Dinadan

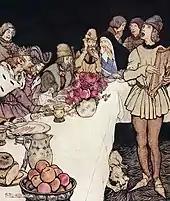
Arthur Rackham's illustration for Alfred W. Pollard's "The Romance of King Arthur" (1917) depicting a scene from Malory's "Le Morte d'Arthur" where Eliot the harper sings an insulting lai composed by Dinadan at a feast hosted by King Mark.

During his visit to the court of Cornwall in search of his friend, the young hero Tristan ("Tristram"), Dinadan shares supper with Queen Iseult ("La Beale Isoud"), revealing his deliberate choice to have no lady-love or paramour to inspire his noble deeds. In one escapade, he is caught off guard and defeated in a joust by Lancelot, who cleverly wears a dress over his armor and later dresses his unconscious opponent in it, a cross-dressing episode corresponding go the one in the Version IV of the Prose "Tristan" (and the "Prophecies de Merlin") in which men sent by Lancelot and Galehaut forcibly dress Dinadan in a lady's gown as a joke for Queen Guinevere. Albeit reluctantly, Dinadan is also still capable of heroic deeds on an occasion, such as when he helps Tristan to fight off 30 knights of Queen Morgan all at once.